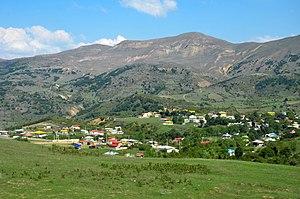
Siahkal est une ville de la province de Gilan en Iran, devenu en 2006 le centre d'une sous-province qui comprend deux districts, Markazi et Deylaman.